Presbyterian Church in Basking Ridge

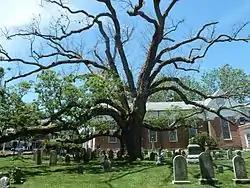
600 year-old "Holy Oak", June 2016

In the historical graveyard of the church stood a white oak, sometimes called the "Holy Oak", until 2017. It was 619 years old, possibly the oldest white oak in the world. It was nearly tall and had a spread of more than . It had a trunk circumference of and its lower branches were supported.